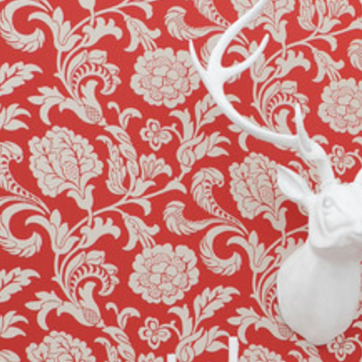
Material: wallpaper